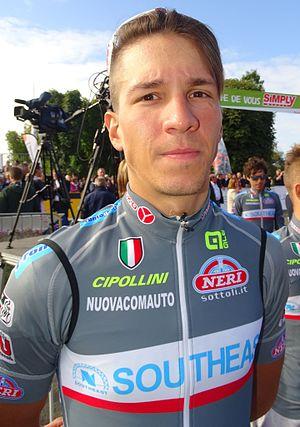
Reportage réalisé le dimanche 6 septembre à l'occasion du départ et de l'arrivée du Grand Prix de Fourmies 2015 à Fourmies, Nord-Pas-de-Calais, France.
La Fuga Pinarello, traduisible en français par Échappée Pinarello, est un classement annexe du Tour d'Italie créé en 2002 et nommé à partir de 2013 en mémoire du cycliste italien Cesare Pinarello, mort le 4 août 2012. De 2002 à 2006, il est nommé Fuga Piaggio, puis Fuga Gilera en 2007, Fuga Cervelo de 2008 à 2012, traduisible par Échappée Cervelo, et était nommé en référence au nom du producteur canadien de cadres de bicyclette Cervélo.
Andrea Fedi, né le 29 mai 1991 à Prato, est un coureur cycliste italien, professionnel entre 2013 et 2017.